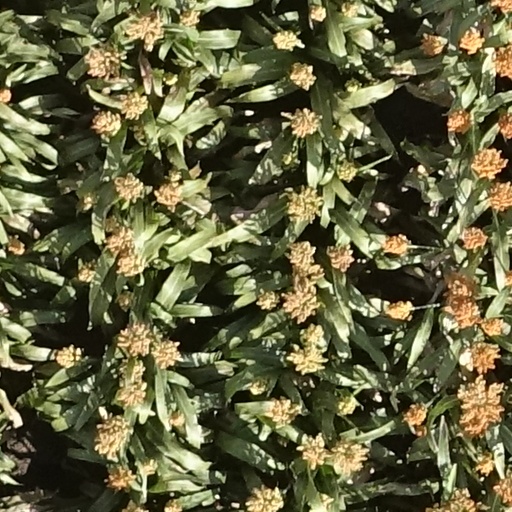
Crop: sorghum